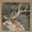
Label: deer